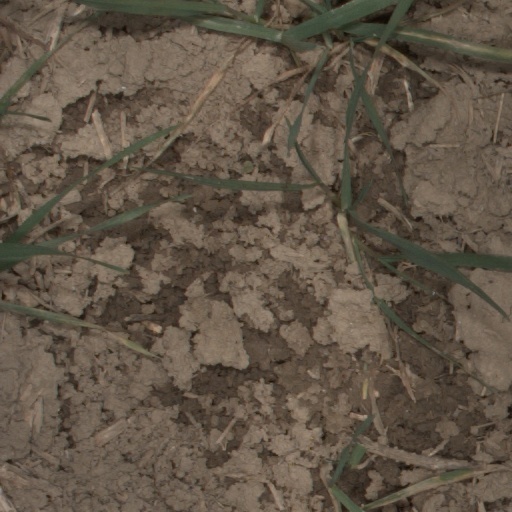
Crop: wheat